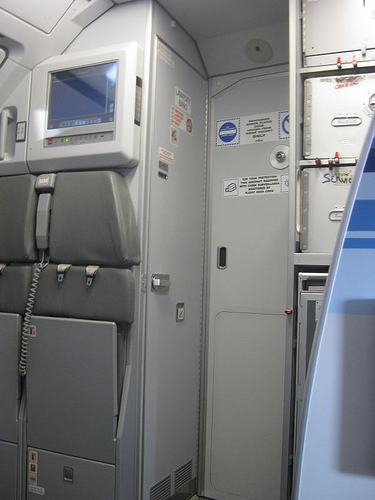
A bathroom on a boat next to a monitor on a wall.